Oko Jumbo

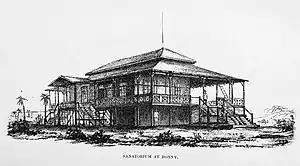
European sanatorium at Bonny, 1885.

The Kingdom of Bonny, originally called Ibani or Ubani, is a traditional state based on the town of Bonny in Rivers State, Nigeria. The kingdom was inhabited by the Ijo.